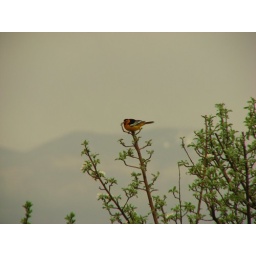
this guy was hanging out in the apple trees in our side yard...